Joan Bailey-Wilson

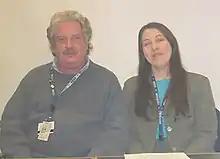
Alexander F. Wilson and Joan Bailey-Wilson, co-chiefs of the Inherited Disease Research Branch, NHGRI, at Baltimore's Bayview campus. She heads the Statistical Genetics Section, and he heads the Genometrics Section.

Joan Bailey-Wilson and Alexander F. Wilson met as undergraduates while working with the sole genetics faculty member at Western Maryland College in Westminster, Maryland. One thing led to another, and they ended up attending graduate school together at Indiana University, where they studied medical genetics, mathematics, and computer science.